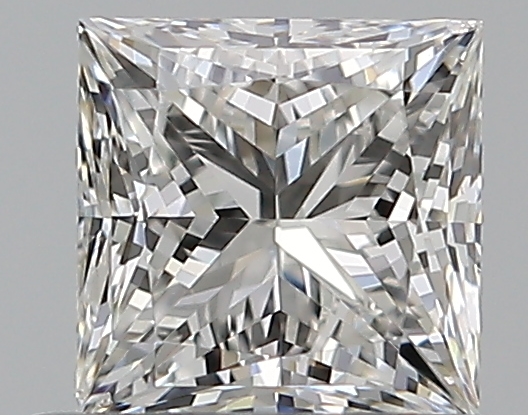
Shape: princess
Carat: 0.59
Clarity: VS2
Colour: G
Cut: EX
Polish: EX
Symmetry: VG
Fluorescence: N
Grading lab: GIA
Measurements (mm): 4.51 x 4.51 x 3.27